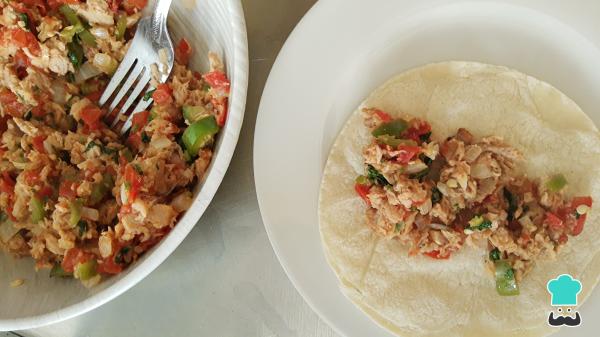
Para hacer las quesadillas ligeras, en este punto rellena la tortilla.Truco: la tortilla de maíz con atún debe estar ligeramente caliente para que al cerrar no se rompa.